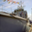
Label: ship